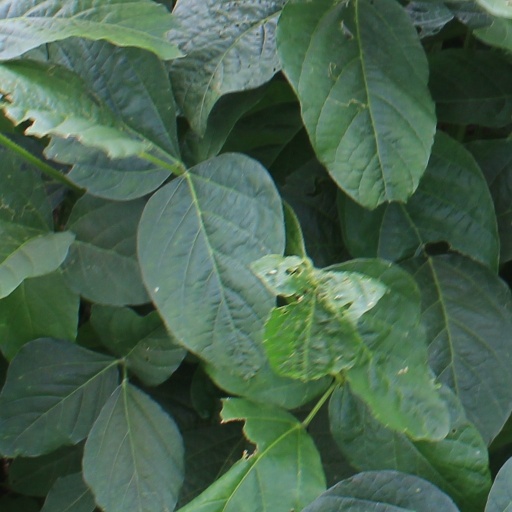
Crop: soybean